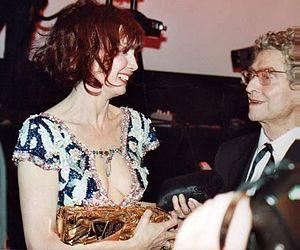
Sabine Azéma et Darry Cowl à la cérémonie des Césars.